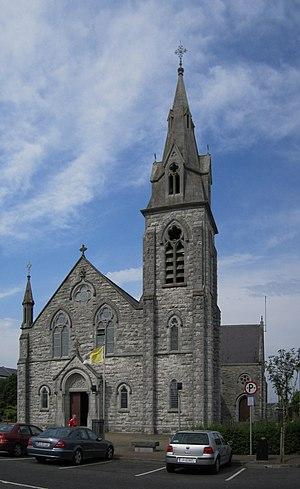
Eglise St.Mary à fr:Kinnegad (Cionn Átha Gad en irlandais), comté de Westmeath en République d'Irlande.